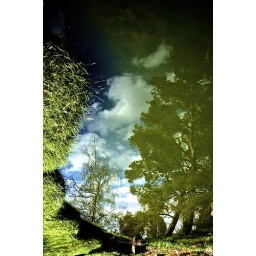
tree in water